Walther P38

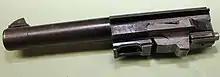
1943 Mauser P.38 barrel showing locking block design

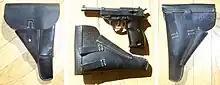
P38 made by Mauser, coded "byf 44" with matching presstoff and leather holster

The moving-barrel mechanism is actuated by a wedge-shaped hinged locking piece underneath the breech. When the pistol is fired, the barrel and slide recoil together, until the hinged locking piece drives down, disengaging the slide and arresting further rearward movement of the barrel. The slide continues its rearward movement on the frame, ejecting the spent case and cocking the hammer before reaching the end of travel. Unlike most autopistols which eject empty cases to the right, the Walther P38 ejects empty cases to the left. Two recoil springs on either side of the frame and below the slide, having been compressed by the slide's rearward movement, drive the slide forward, stripping a new round from the magazine, driving it into the breech and re-engaging the barrel; ending its return travel with a fresh round chambered, hammer cocked and ready to repeat the process. The hinged locking piece assisted breechblock design provides good accuracy due to the in-line travel of the barrel and slide.